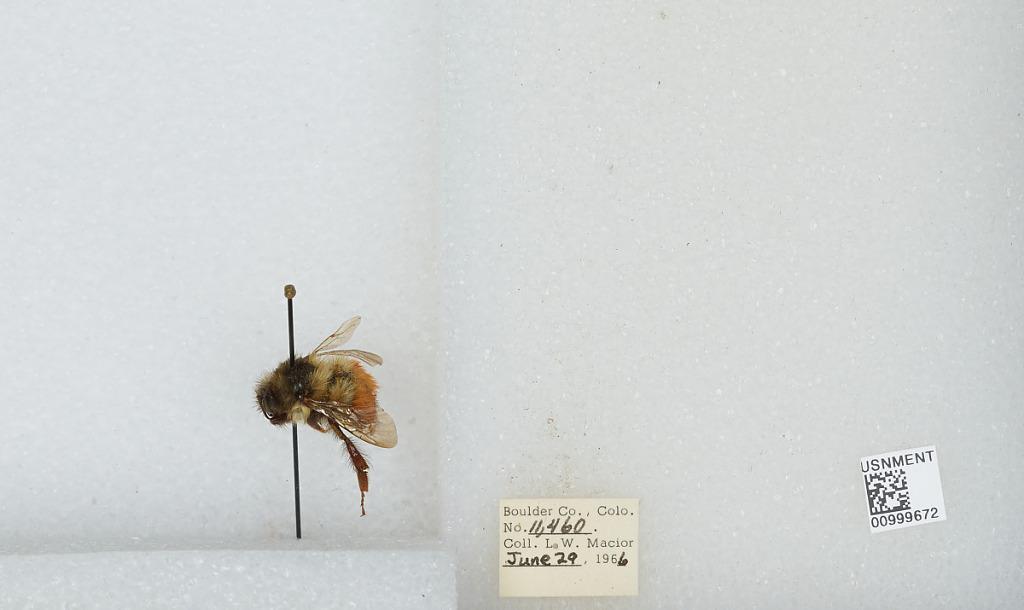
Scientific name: Bombus (Pyrobombus) melanopygus Nylander
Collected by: L. Macior
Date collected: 1966-6-29
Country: United States
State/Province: Colorado
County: Boulder
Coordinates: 40.015, -105.27